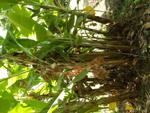
Label: xamthomonas